Douglas Mark III

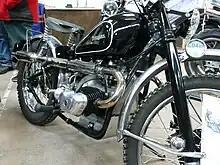
Douglas Mark III Competition version

Motorcycle trials rider David Tye worked for Douglas as a sales rep, competing at weekends in the factory trials team. In 1950, he won the Nevis Trophy and the Special First Class Award in the demanding Scottish Six Days Trial riding the Douglas Mark III Competition model. The low centre of mass of the flat twin was useful for trials control but it did have a clearance problem over the rough ground. Occasionally one of the carburettors would be knocked off, but the team developed a "quick change" replacement and always kept spares ready.